Aubrey Bradimore

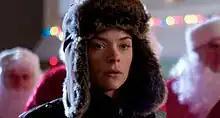
Jaime King as Aubrey Bradimore in "Silent Night"

Aubrey Bradimore is a fictional character in the "Silent Night, Deadly Night" franchise. Created by Jayson Rothwell, she is a police officer in a small Midwestern town who finds herself hunting a killer dressed in a Santa Claus suit on Christmas Eve. Portrayed by Jaime King, the character is first introduced in "Silent Night" (2012), a loose remake of the original "Silent Night, Deadly Night" (1984).